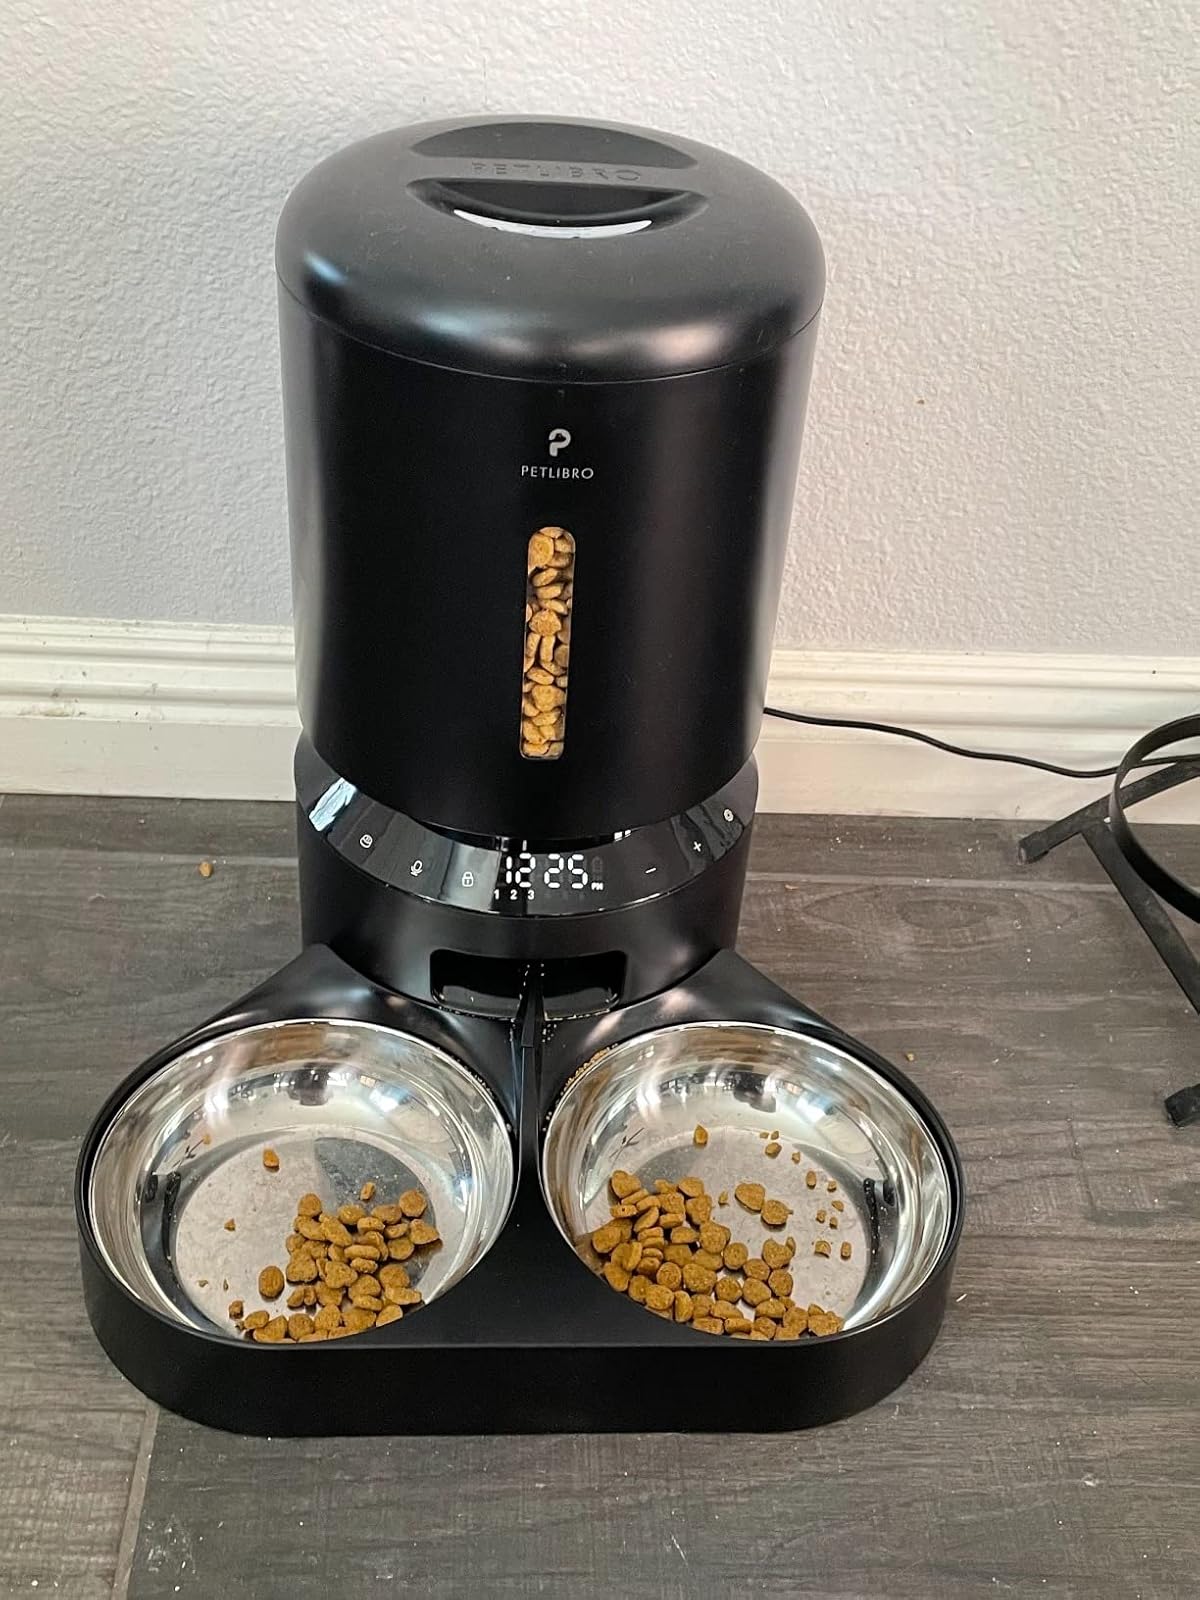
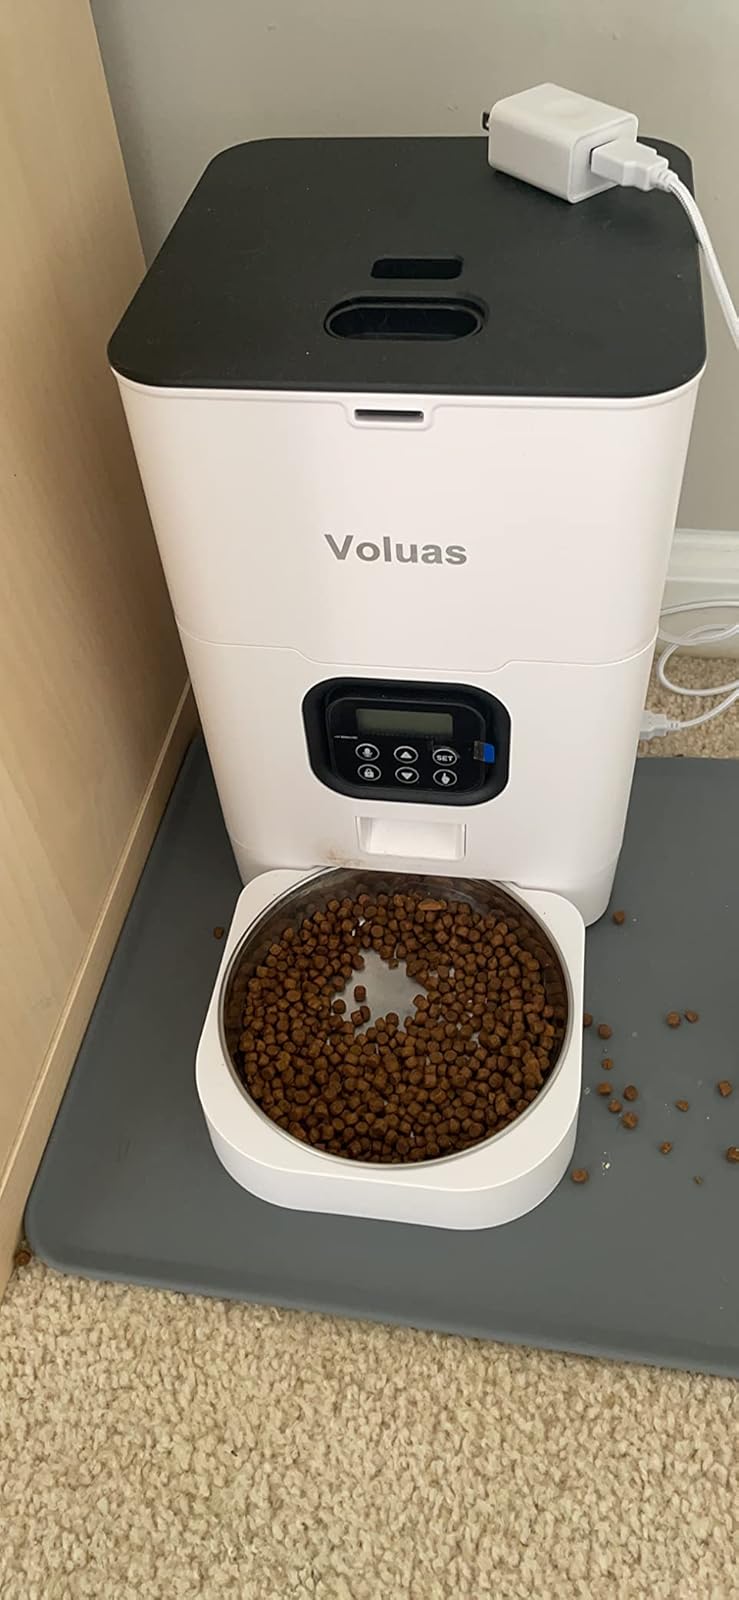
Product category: items_feeder
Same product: no